Sachy (writer)

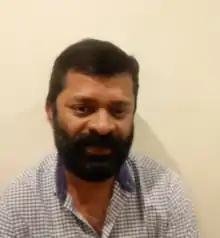

K. R. Sachidanandan (25 December 197218 June 2020), professionally credited as Sachy, was an Indian screenwriter, director, and film producer who worked in the Malayalam film industry. Initially, he co-wrote films with Sethu as a writer duo known as Sachi-Sethu, their works include "Chocolate" (2007), "Robinhood" (2009), "Makeup Man" (2011) and "Seniors" (2012). He made his independent debut as a screenwriter with the 2012 film "Run Baby Run" and his directorial debut with "Anarkali" (2015).